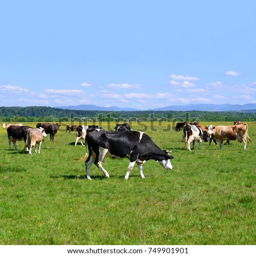
cows on a summer pasture